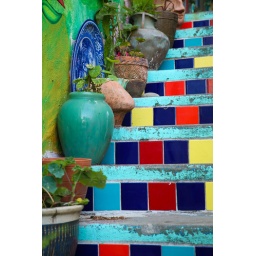
22 August 2007. Exterior stairs and plants in pots at house on San Francisco beach front, California, USA